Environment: real
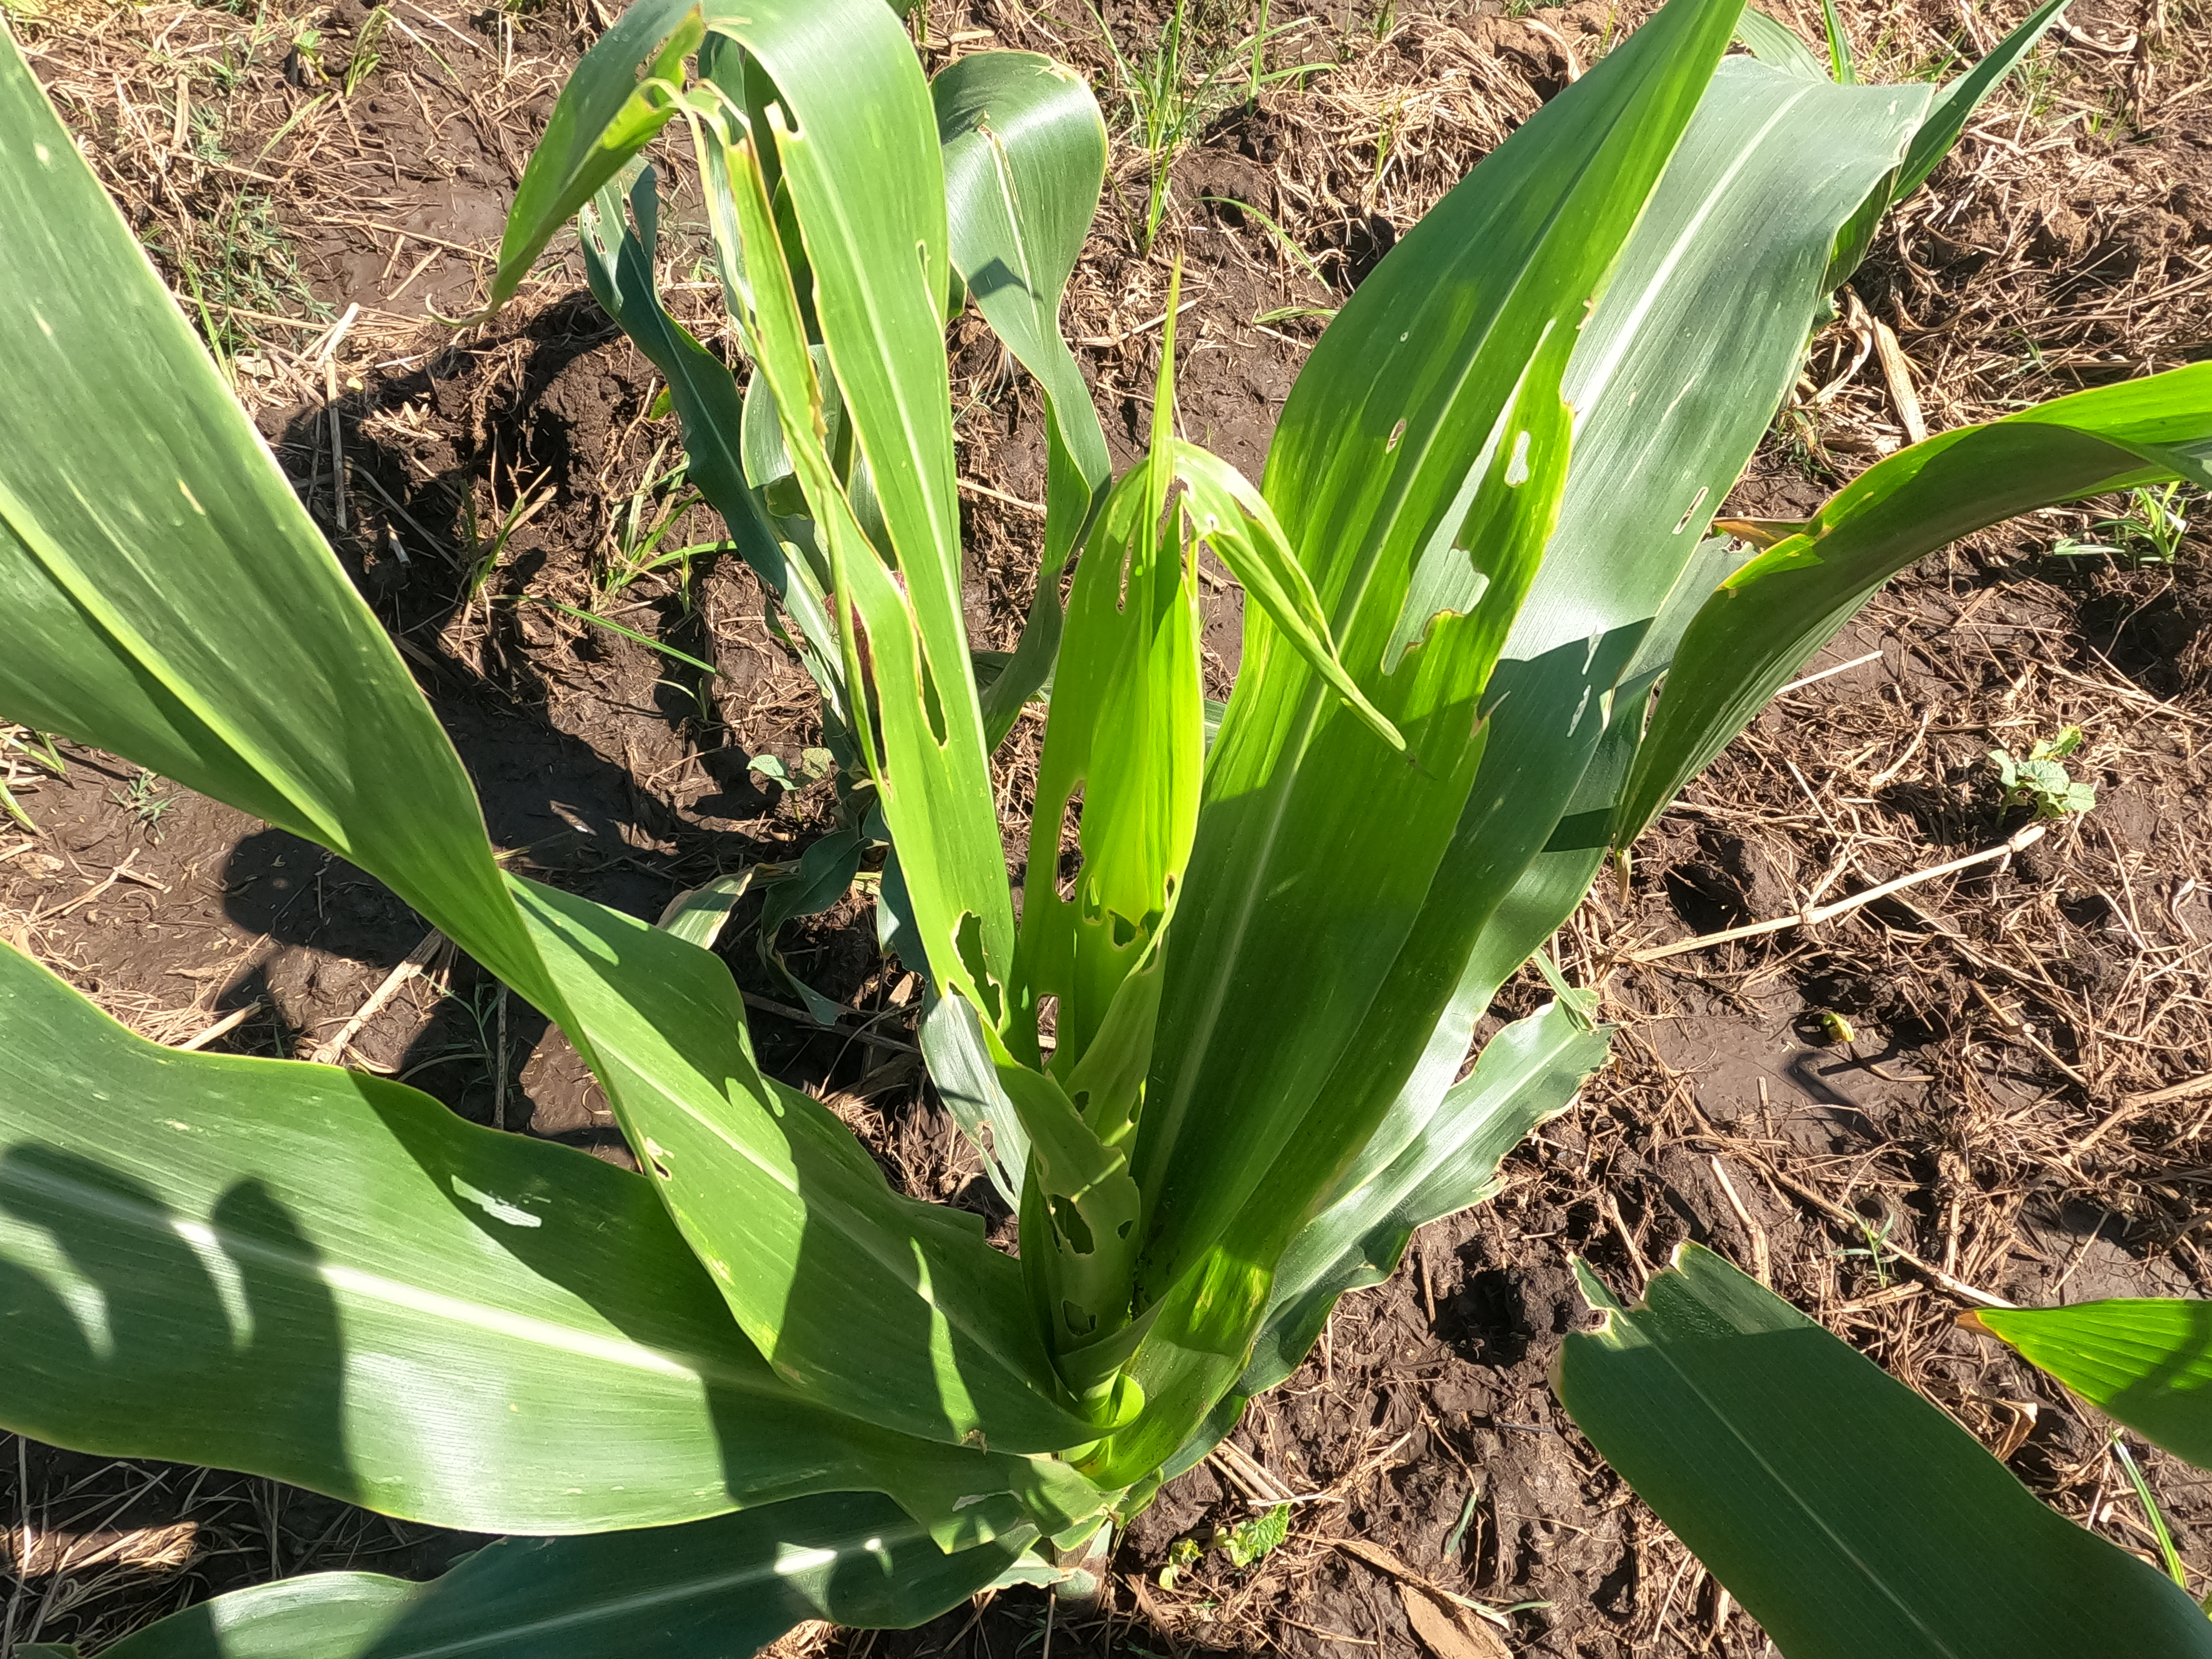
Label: fall_armyworm